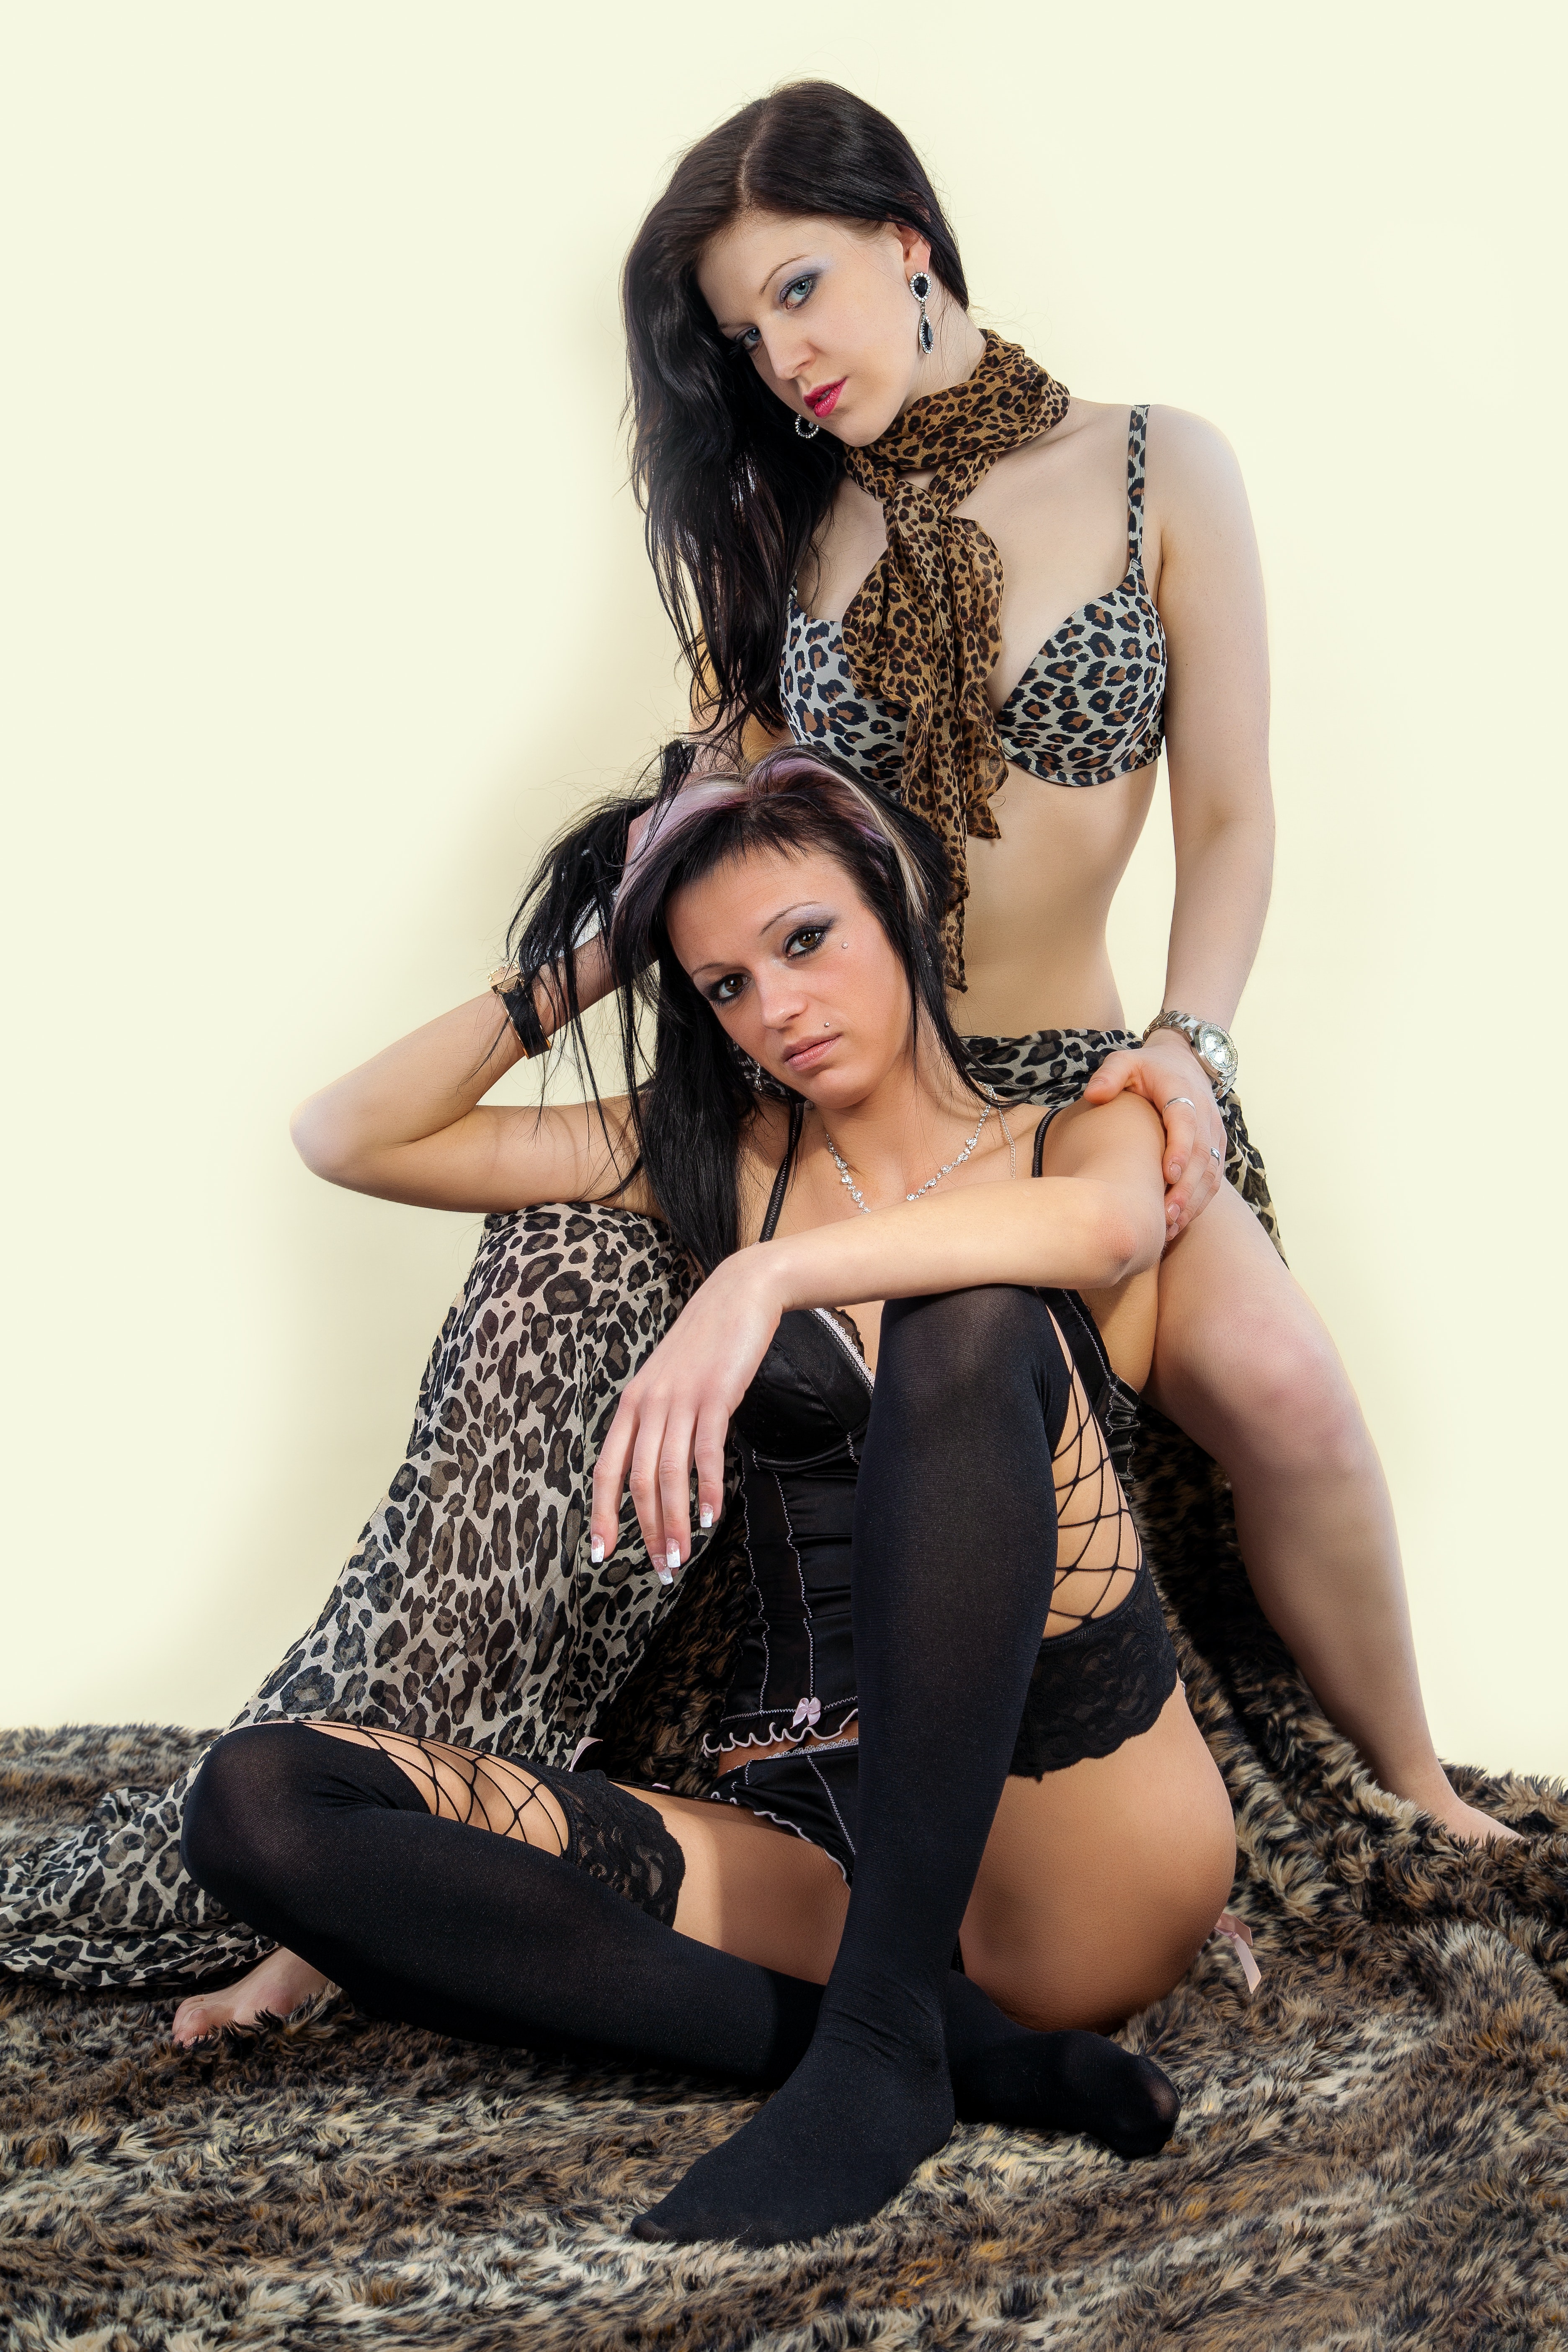
woman, joint, shoulder, leg, flash photography, waist, dress, thigh, lingerie top, happy, knee, black hair, fashion design, fashion model, lingerie, long hair, art model, trunk, abdomen, human leg, jewellery, necklace, fetish model, brassiere, undergarment, brown hair, People in nature, sitting, foot, fashion accessory, chest, little black dress, grass, sandal, photo shoot, flesh, agent provocateur, model